Arrouya noir

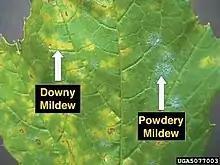
Among the viticultural hazards that Arrouya noir vines are susceptible too is downy mildew "(pictured left)".

Arrouya noir is a late-ripening grape variety that can be very vigorous and high yielding if not kept in check by winter pruning and late season green harvesting. It's late-ripening nature means that it can be very sensitive to the conditions of a vintage and may not reach full physiological ripeness every year. The vine tends to produce small, compact bunches that are vulnerable to infections by botrytis bunch rot. Other viticultural hazards that Arrouya noir is susceptible to include black rot and downy mildew.